Nerian Sharif

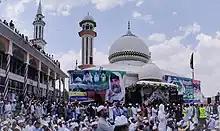

Nerian Sharif is a muslim shrine (dargah) located in the eponymous village, situated in Tarar Khel Tehsil, Sudhanoti District, Azad Kashmir, Pakistan.